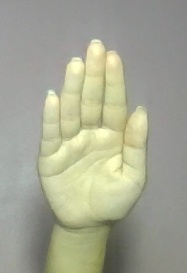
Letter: seen